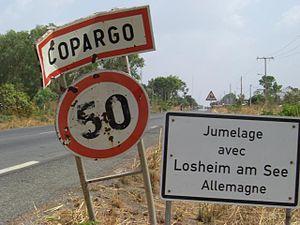
Copargo est une ville de la commune du même nom située dans le département de la Donga à l'ouest du Bénin, à proximité de la frontière avec le Togo.